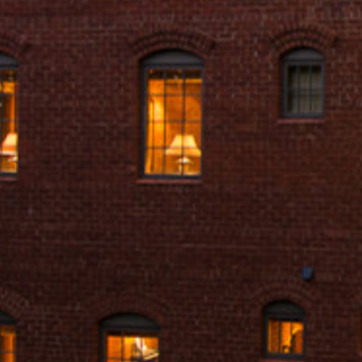
Material: brick